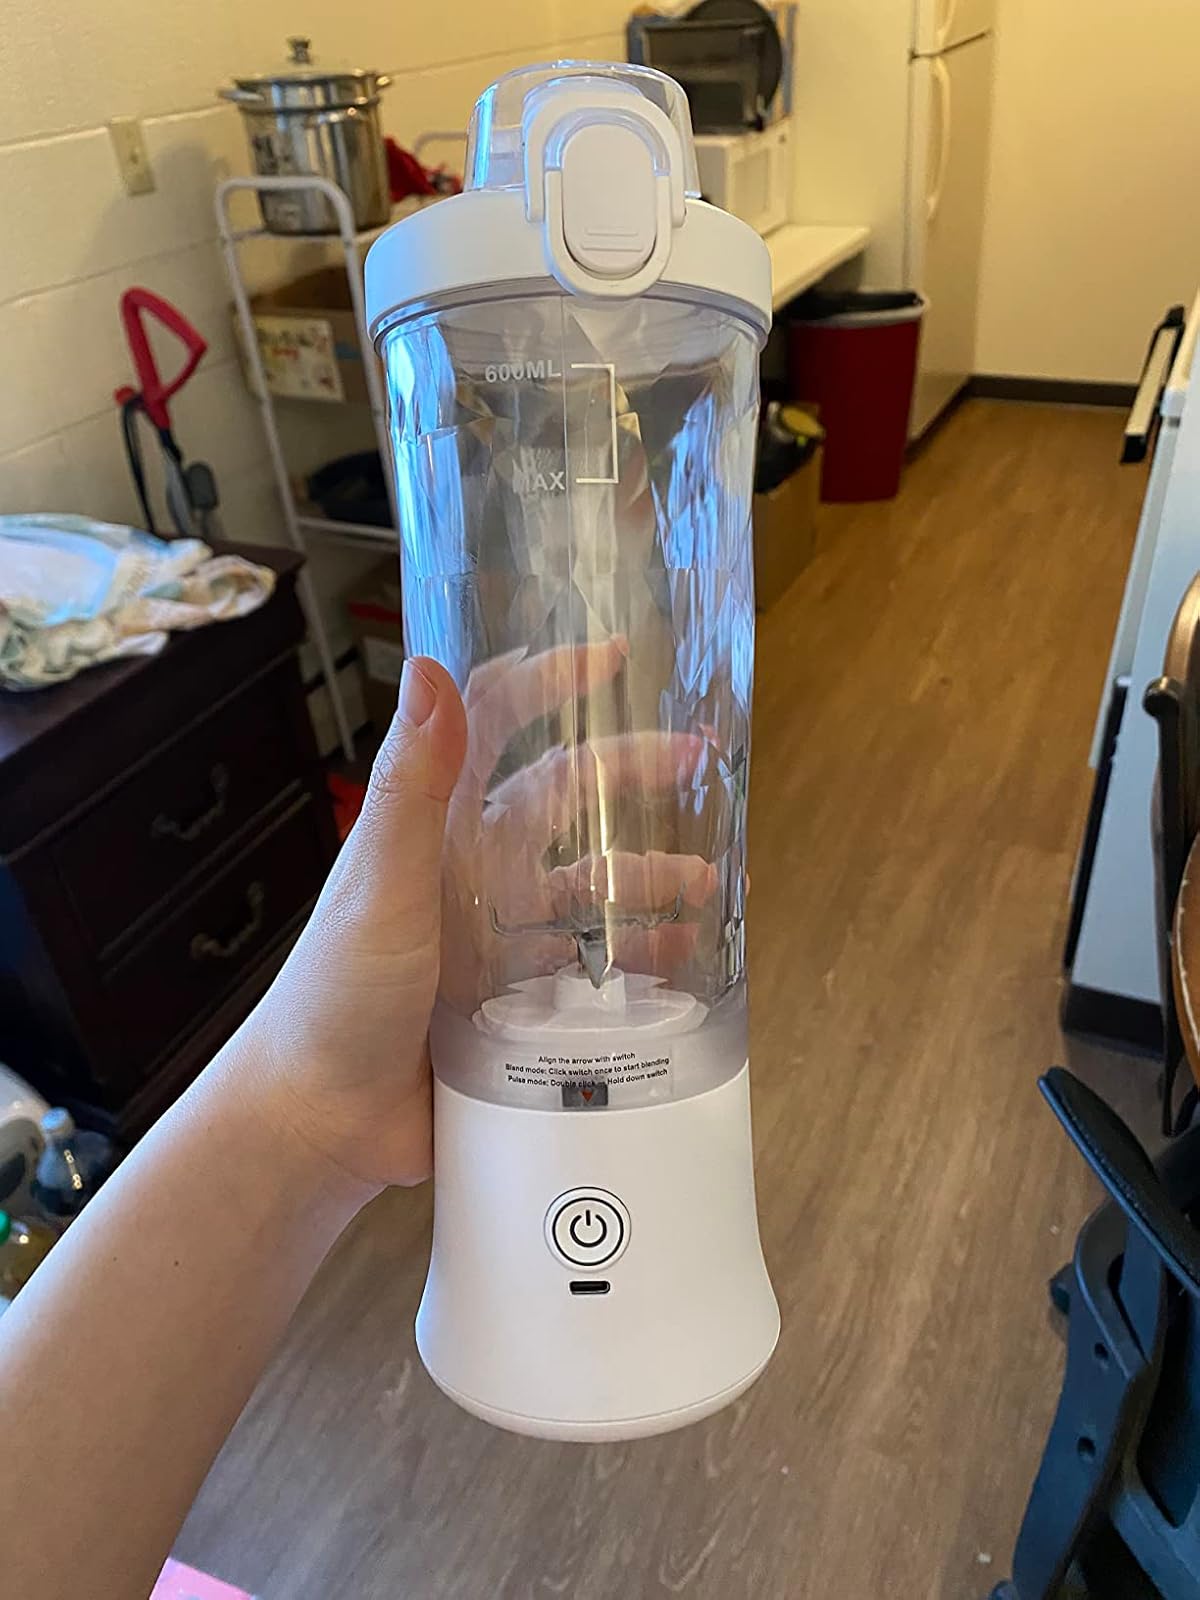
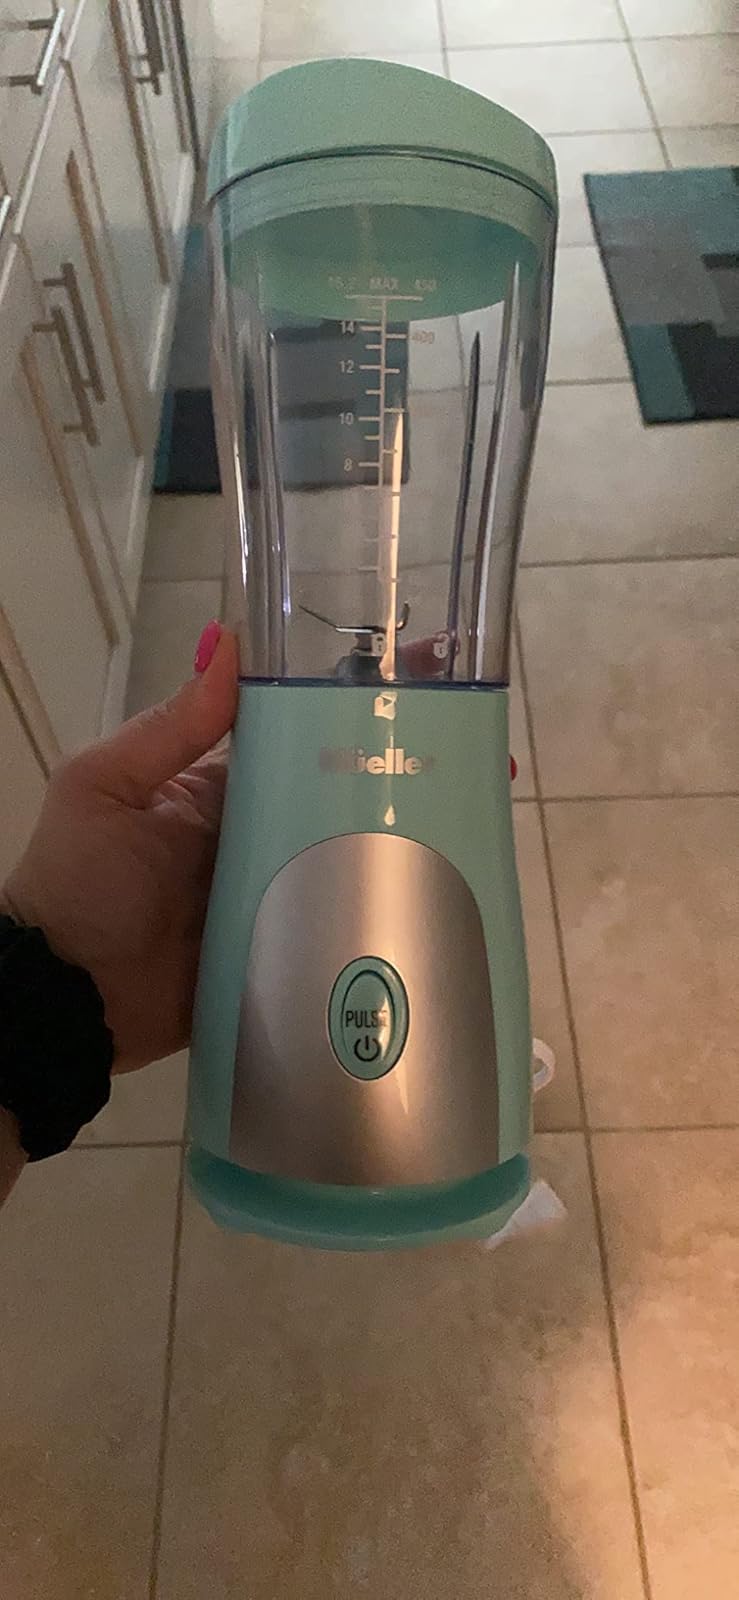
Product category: items_blender
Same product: no